1976 African Cup of Nations

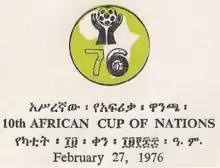

The 1976 African Cup of Nations was the tenth edition of the Africa Cup of Nations, the association football championship of Africa (CAF). It was hosted by Ethiopia. The format of competition changed from 1974: the field of eight teams was still split into two groups of four, but a final stage was introduced with the top two finishers of each of the first stage groups. Morocco won its first championship by topping the final group. Guinea finished second.